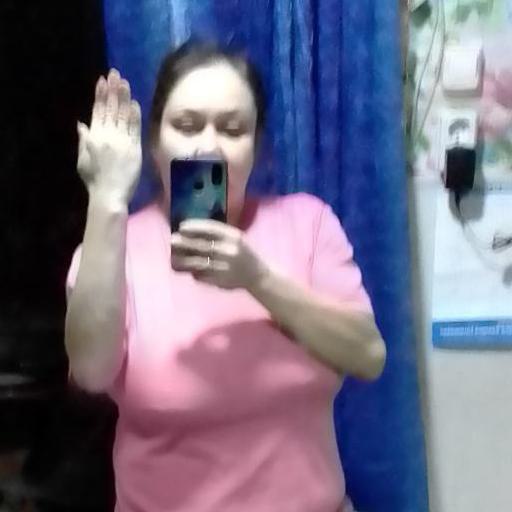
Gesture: no_gesture